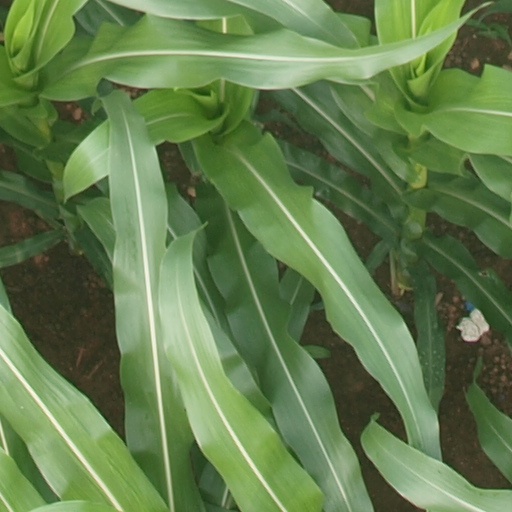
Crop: maize; corn